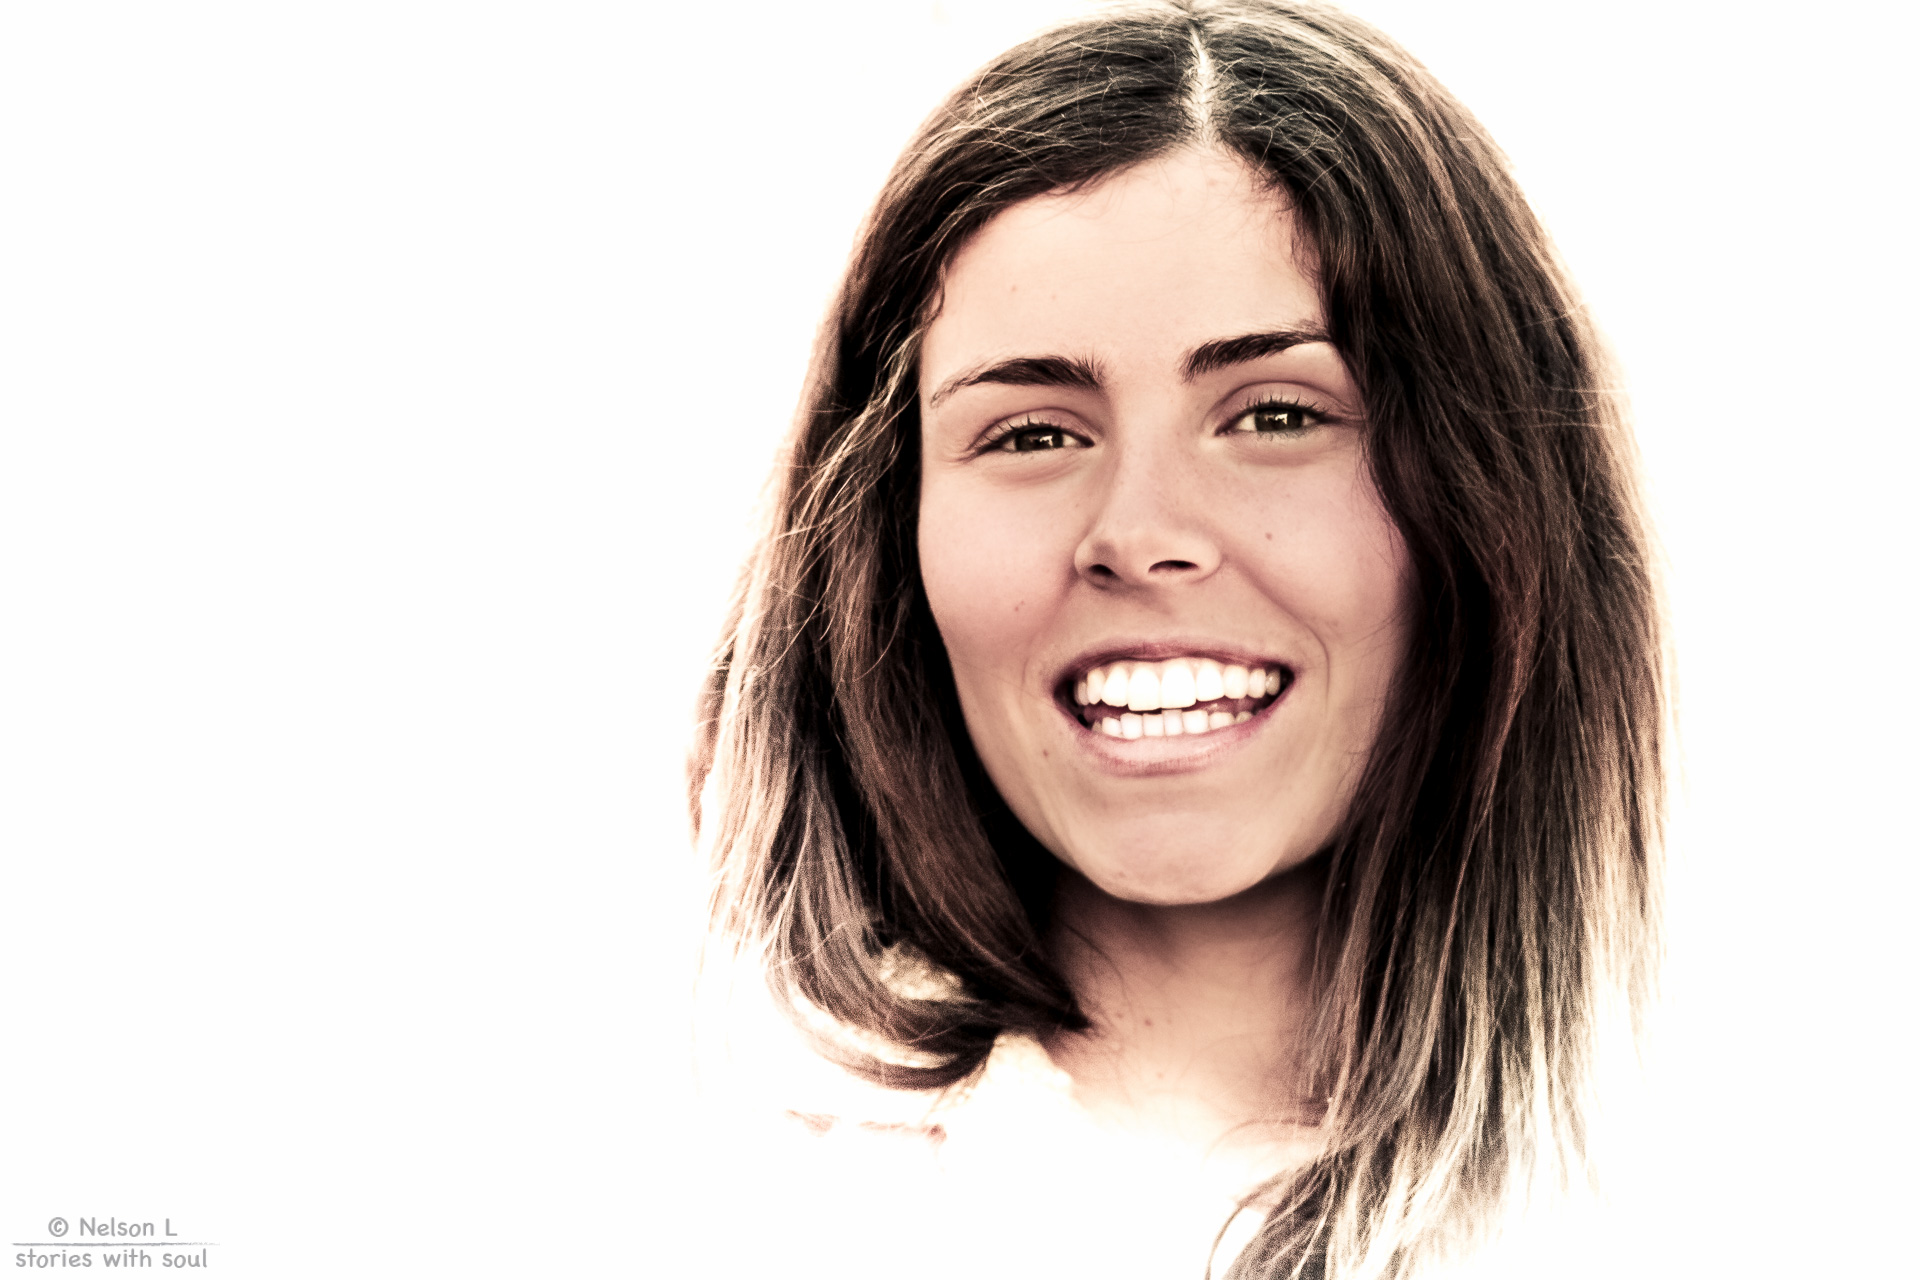
hand, landscape, person, creative, cloud, sky, girl, woman, hair, street, camera, photography, sweet, explore, singer, statue, portrait, finger, red, lens, canon, facial expression, hairstyle, smile, mouth, long hair, close up, flickr, bw, face, nose, 2014, best, dress, solitary, moments, eye, head, skin, beauty, luz, portait, fotografie, liberdade, vermelho, militar, rua, scene, blond, organ, 600d, nelson, snap, cm, interesting, most, lisboa, lisbon, moment, emotion, decisive, aniversario, souls, avenida, sandra, retrato, frias, bilding, lourenco, loura, colegiomilitar, imponent, avenidaliberdade, parquenaes, zacatraz, photo shoot, brown hair, sense, portrait photography